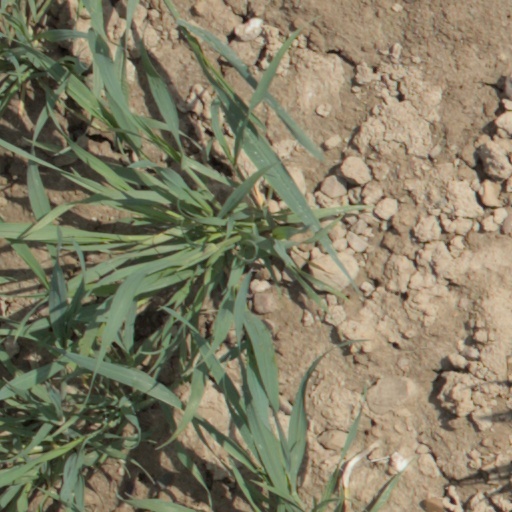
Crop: wheat